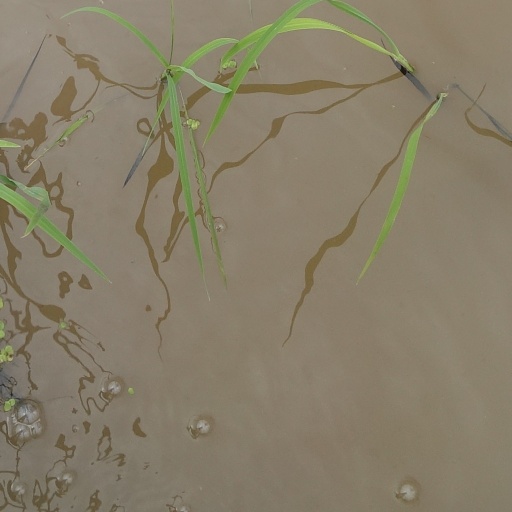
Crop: rice